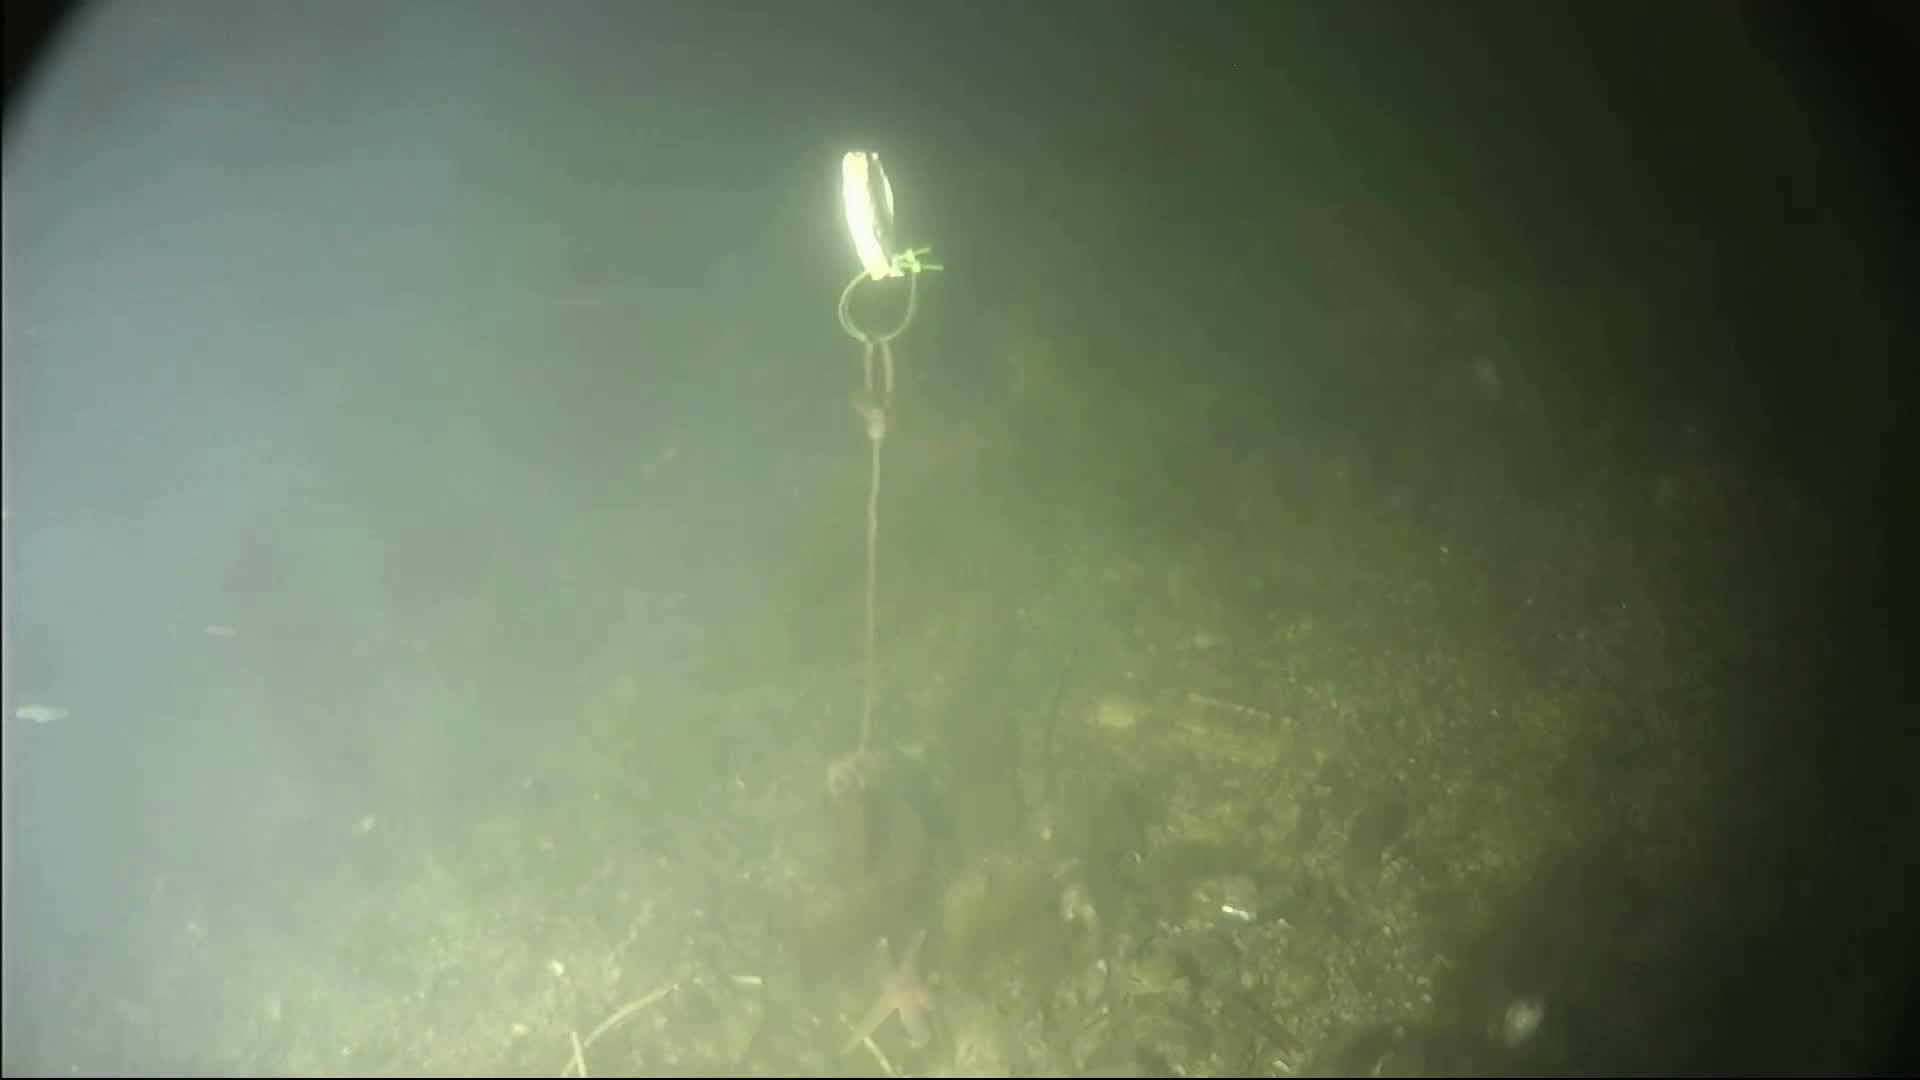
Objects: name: small_fish
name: starfish
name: crab